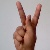
The image shows a hand gesture representing the letter 'K' in Indian Sign Language.